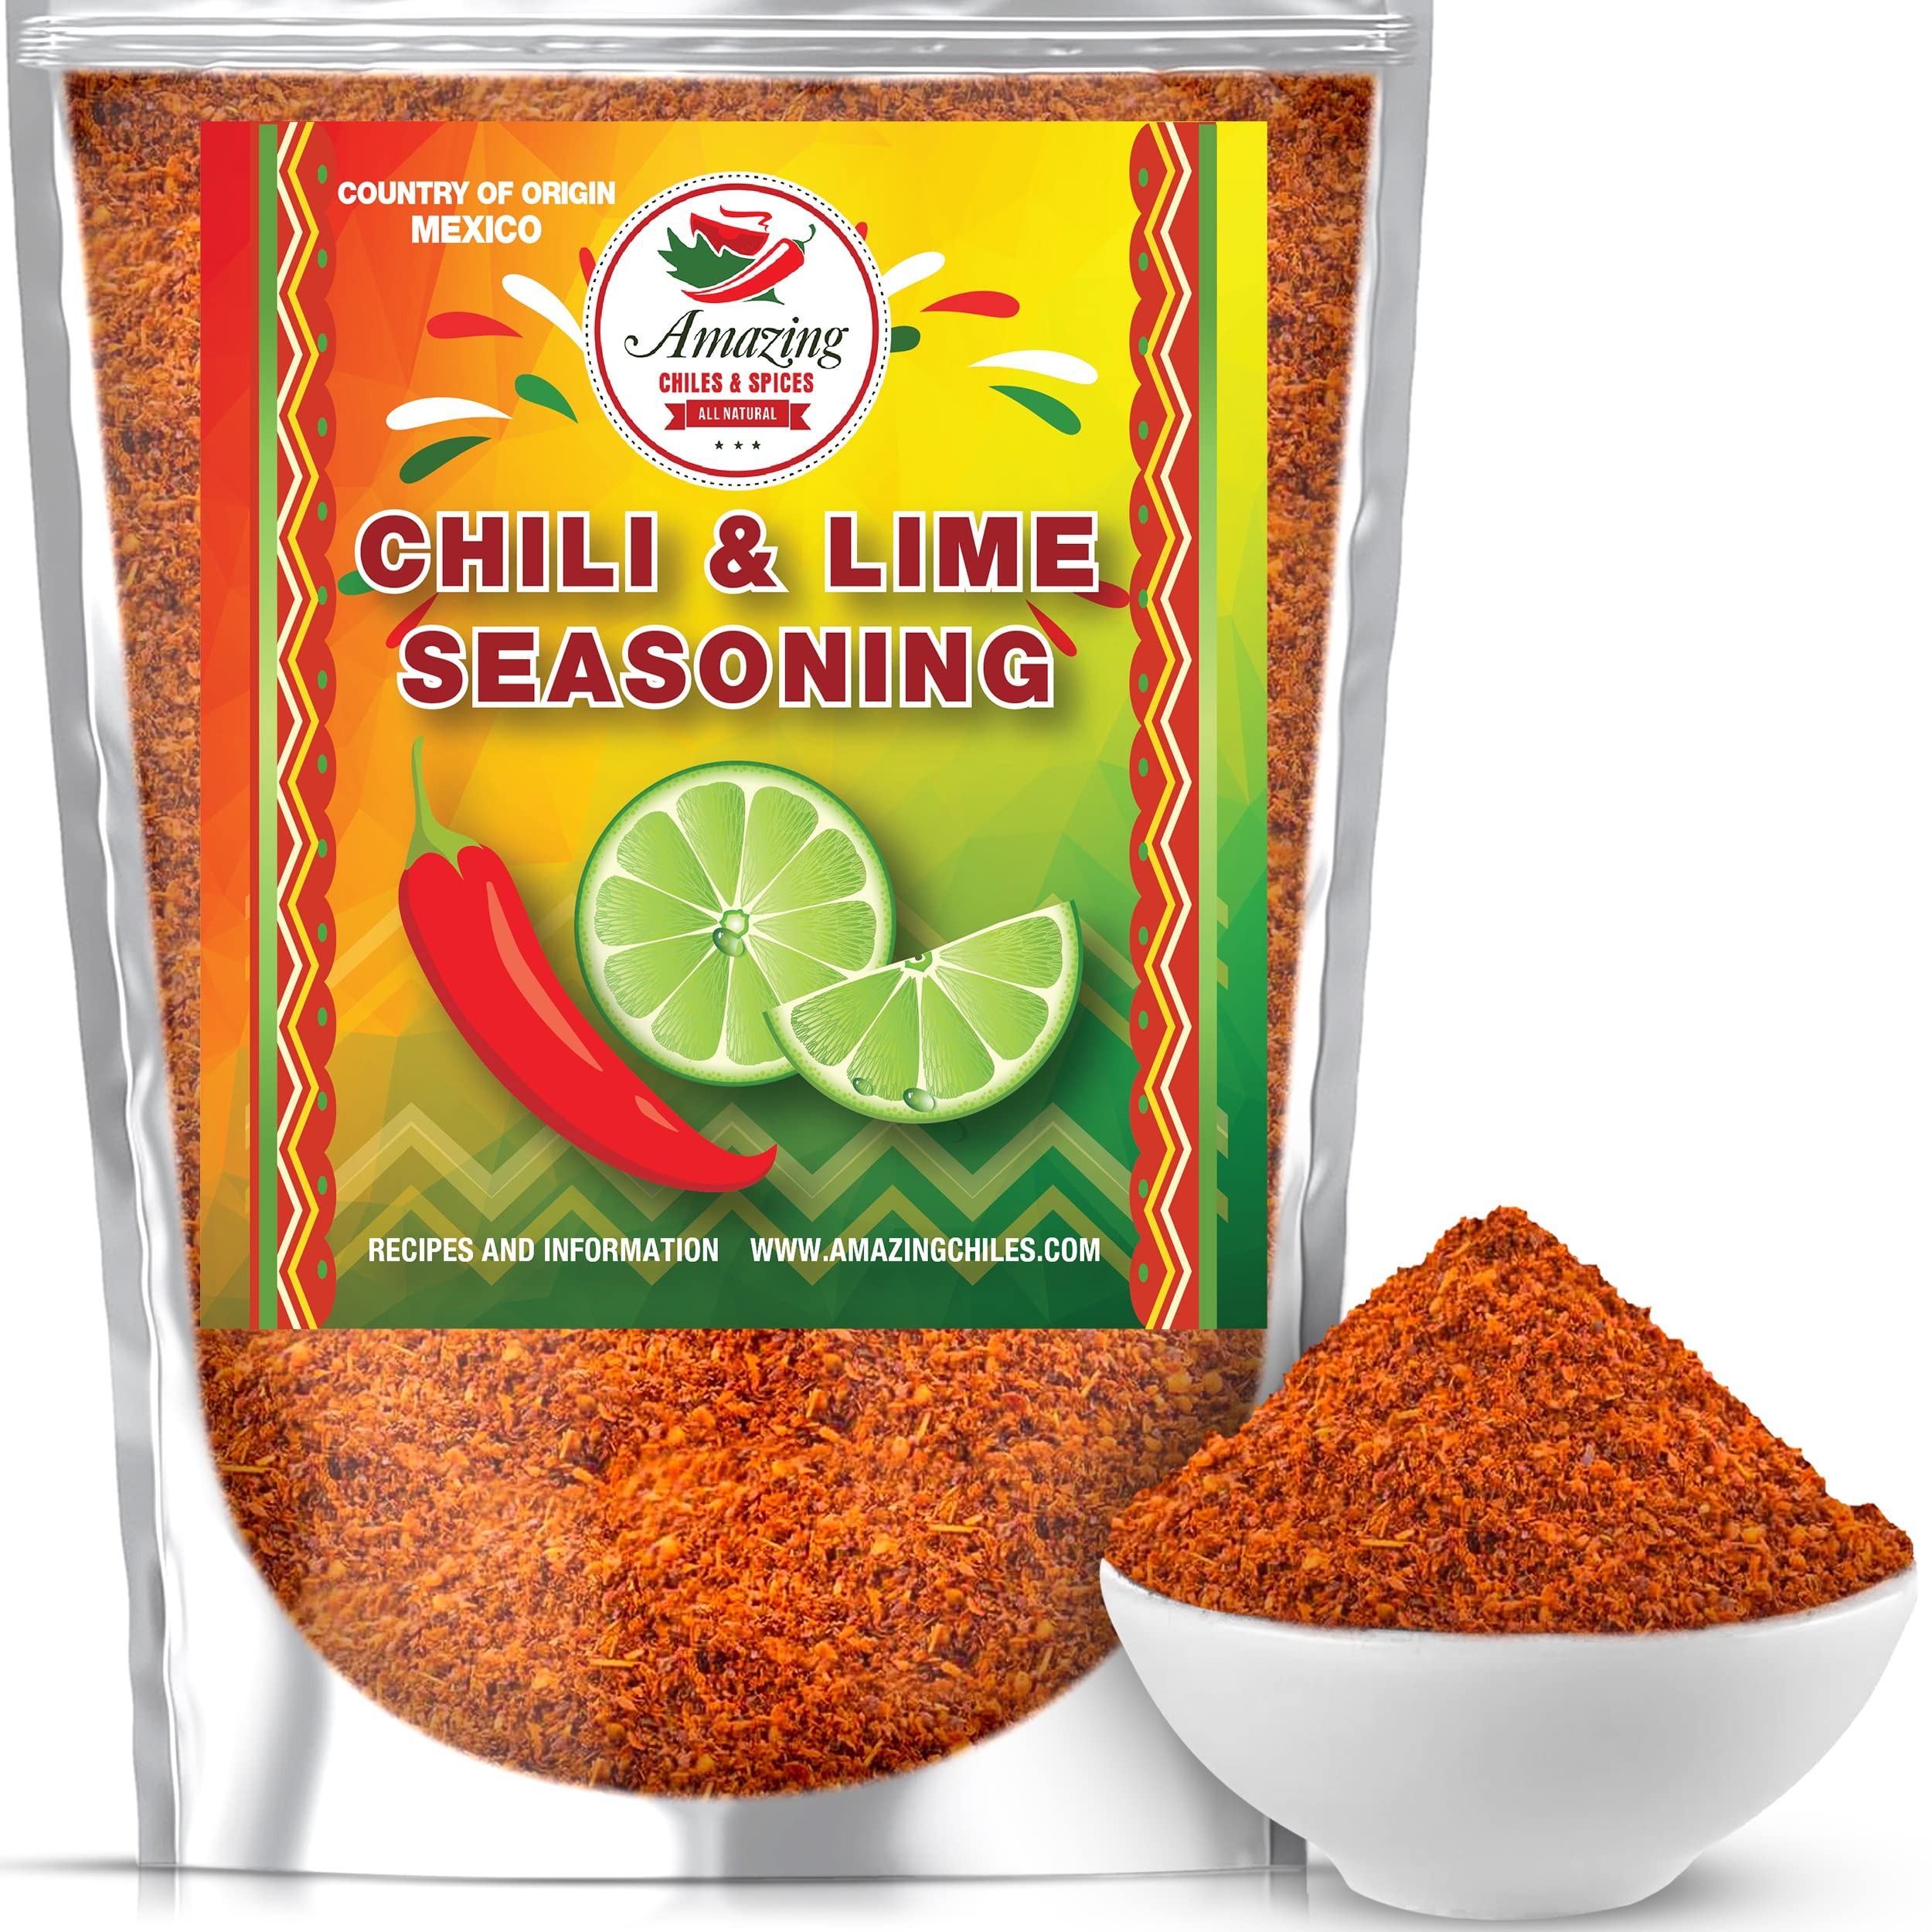
Item Name: Chili Lime Seasoning, 8 oz. Fresh Natural Peppers and Sea Salt with Lime. Tangy Citrus Flavor With Mild Heat, Pairs with Fruit, Veggies, Seafood, or meat. By Amazing Chiles & Spices
Bullet Point 1: ZESTY TANGINESS, MILD HEAT - This lime chili seasoning adds a deliciously amazing zing to your favorites, Including fruits, veggies, fish, seafood, traditional salads, poultry, grilled meats and corn of the cob.
Bullet Point 2: NATURAL CHILES and SPICES - We use a premium blend of chili peppers, natural limes and sea salt to craft our fresh sweet chili lime seasoning to give you the best taste with quality you can count on.
Bullet Point 3: RESEALABLE POUCH - Especially great for those fruit and veggie snacks our chili and lime seasoning comes in a resealable pouch for freshness.
Bullet Point 4: EXPAND YOUR RECIPE IDEAS - This chili lime seasoning can be used as a topping for foods, creating a lime chili sauce, dusting chili lime shrimp, or creating exciting marinades that really make your mouth water. Try it on everything!
Bullet Point 5: TRUSTED QUALITY and FRESHNESS - Our tangy and zesty chili lime seasoning is, gluten free, and contains no preservatives, so you’re getting unmatched quality and freshness in every pouch.
Product Description: <p>Ready to make an epic fruit salad, or sweet and spicy dessert really open some eyes? Sprinkle on some of our Chili Lime Seasoning and make a bold move. </p> <p>No matter what you love to eat you know that the right herbs and spices can completely transform the way it tastes. And if you’re tired of the same boring flavors, maybe it’s time to go big and bold by adding a little Chili Lime Seasoning. This offers the perfect balance of citrus, salt and spiciness. We have combined a chili lime seasoning that tastes great on almost everything. Perfect for creating authentic salads, drinks, snacks, treats, or making those fresh shrimp kabobs really taste like they’re lip-smacking fresh, just sprinkle a little bit on and see why we’re here to take your flavors up a notch.</p> <p>Product Details:</p> <ul> <li>Chili Lime Seasoning (Resealable Pouch)</li> <li>Sweet, Savory, and Tangy Flavor</li> <li>Pairs with Fruit, Veggies, Seafood, and Meats</li> <li>Premium Freshness and Exceptional Taste</li> <li>Blend of Natural Peppers, Lime, and Salt</li> <li>Adds Warm, Zesty Tangy Medium Heat</li> </ul> <p></p> <p>Experience the sweet, tangy heat of our premium chili lime seasoning by putting on fresh seafood, delicious fruits, or natural vegetables and take your flavor profiles to a whole new level.</p>
Value: 8.0
Unit: Ounce

Price: 8.99